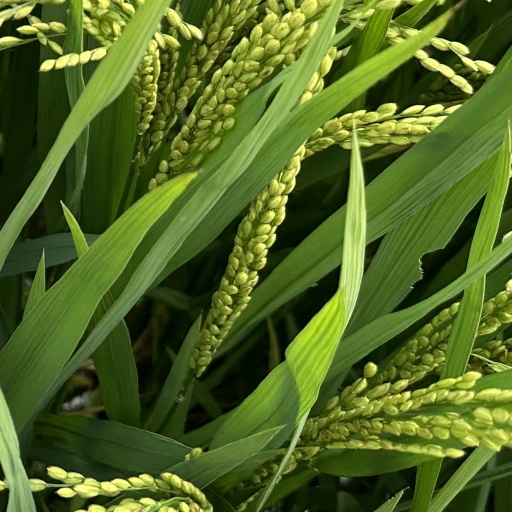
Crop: rice